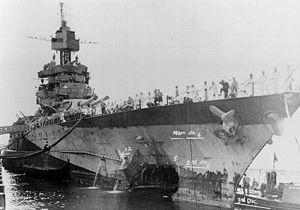
L'USS Maryland (BB-46) était un cuirassé de la United States Navy et de la classe Colorado.
Jesse Barrett « Oley » Oldendorf, né le 16 février 1887 à Riverside et mort le 27 avril 1974 à Portsmouth, est un amiral américain. Pendant la guerre du Pacifique, il a commandé à partir de 1944, des Groupes d'Appui Feu, c'est-à-dire des Task Groups constitués autour de cuirassés anciens qui ont assuré les bombardements préparatoires des débarquements sur les archipels des Marshall, des Mariannes et des Palau. Ces TG ont fait partie des forces navales américaines du Pacifique Central, commandées par les amiraux Spruance et Halsey. Rattaché fin 1944 à la VIIᵉ Flotte, pour participer à l'attaque des Philippines, l'amiral Oldendorf s'est alors particulièrement illustré à la bataille du golfe de Leyte par sa victoire dans le détroit de Surigao, qui a été le dernier engagement entre cuirassés de l'histoire navale.